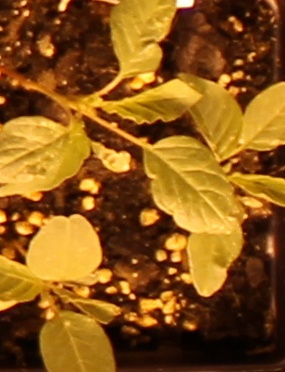
Label: Palmer Amaranth